Tuisugaletaua Sofara Aveau

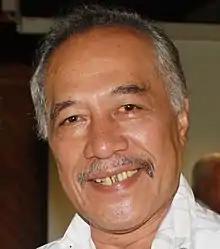
Tuisugaletaua Sofara Aveau in 2014

Tuisugaletaua Sofara Aveau (1952/1953 – 27 March 2024) was a Samoan politician and cabinet minister.